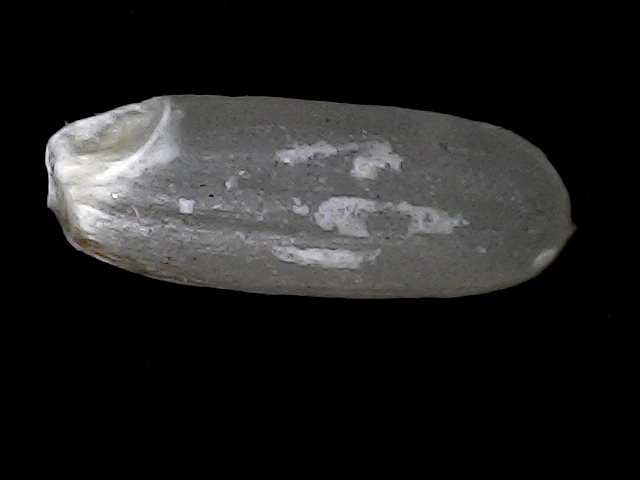
Rice variety: BD56